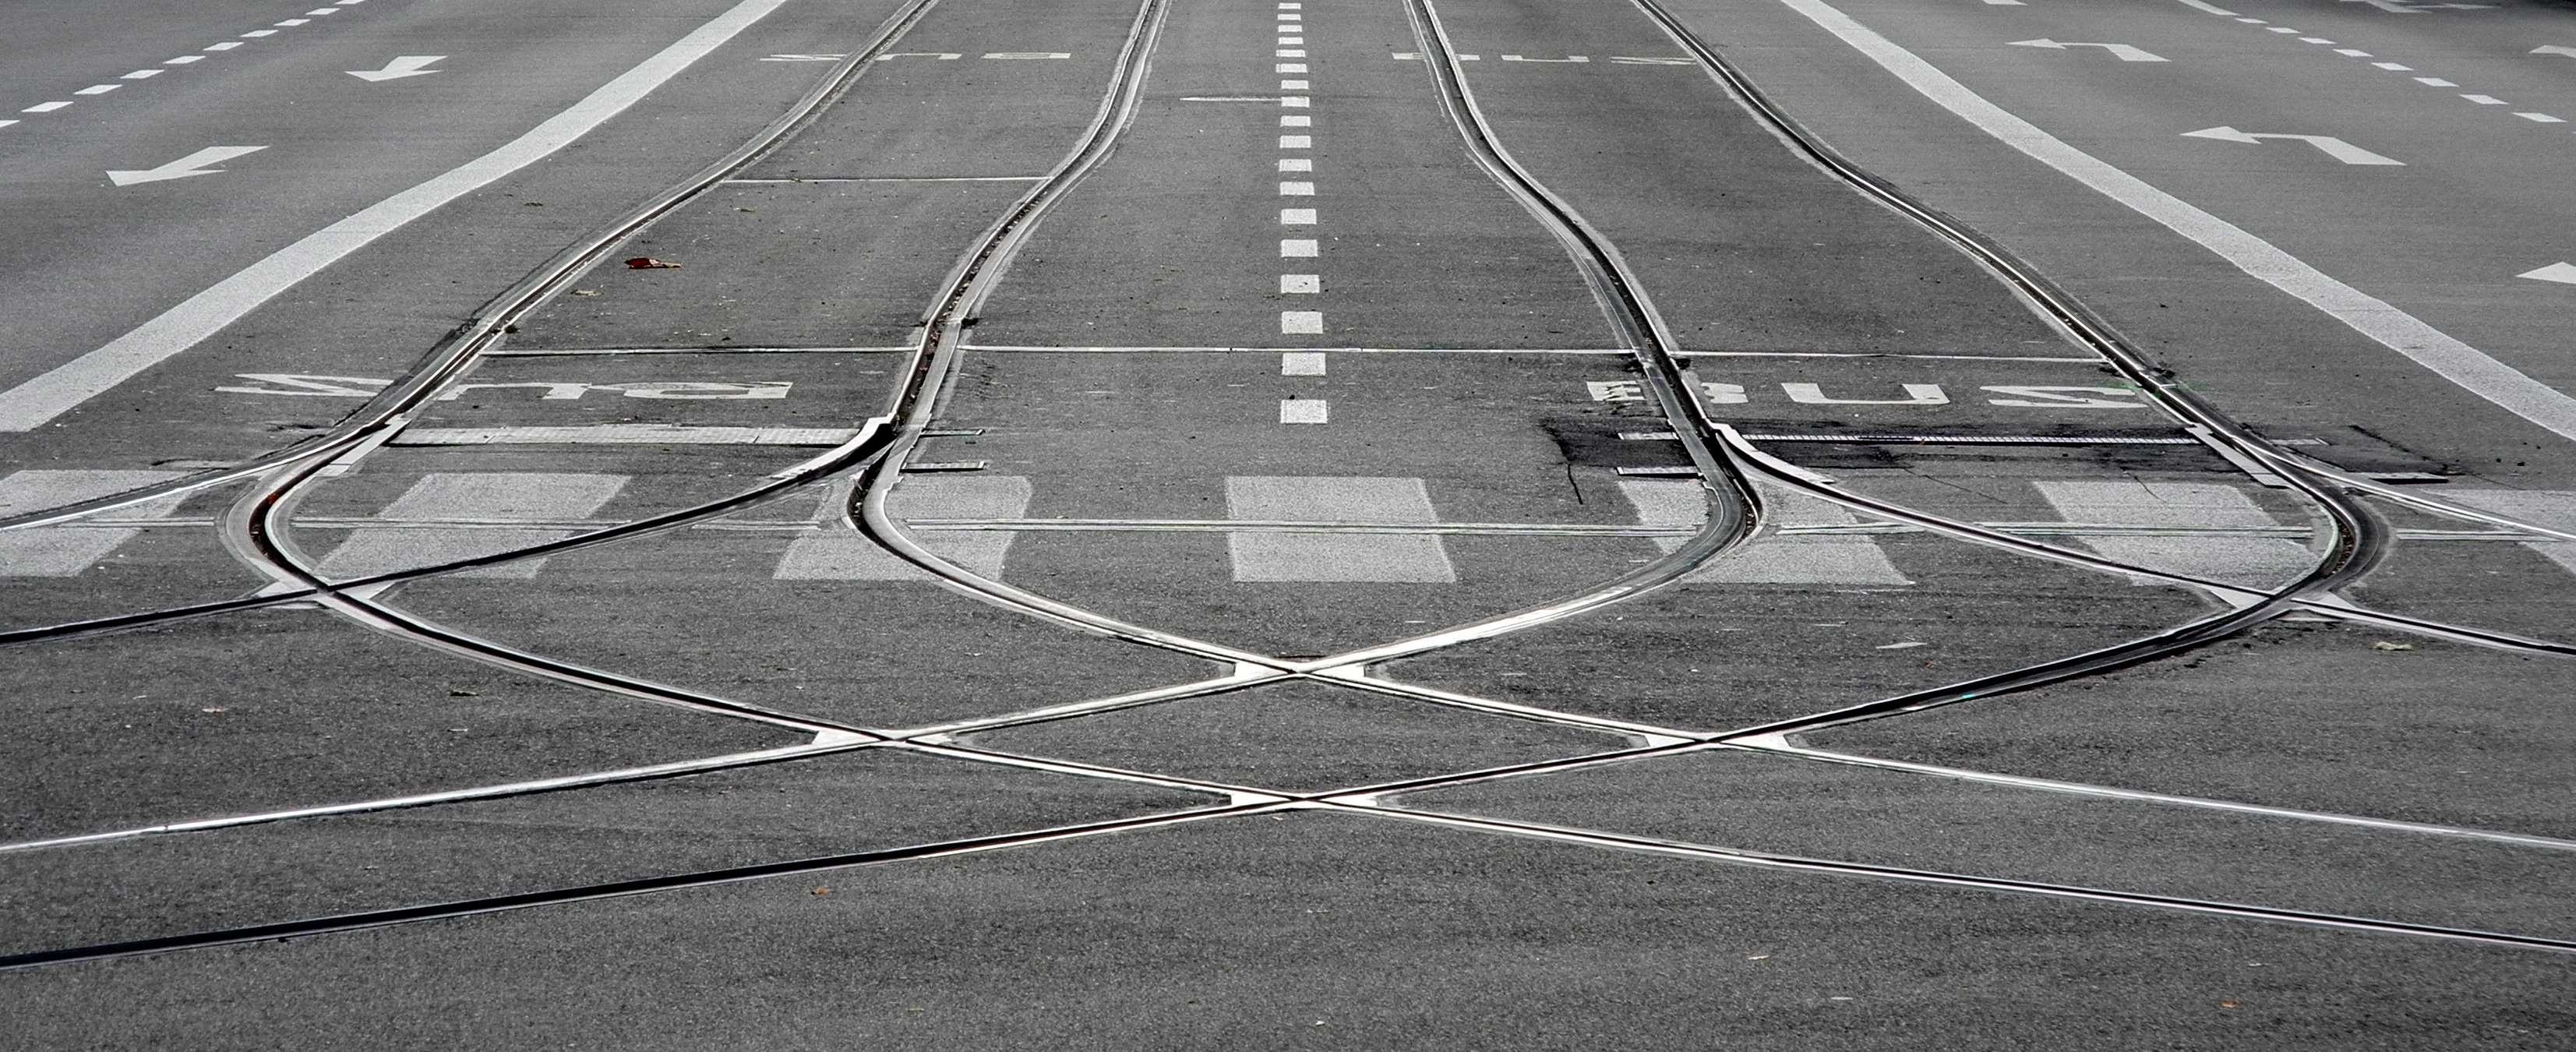
black and white, track, road, street, floor, city, asphalt, transport, line, monochrome, lane, infrastructure, symmetry, race track, shape, flooring, the tram, road surface, monochrome photography